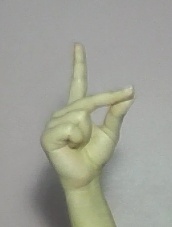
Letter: ta